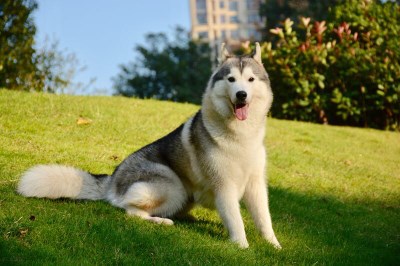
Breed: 1160-n000003-Siberian_husky